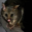
Label: possum